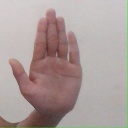
अक्षर: ध